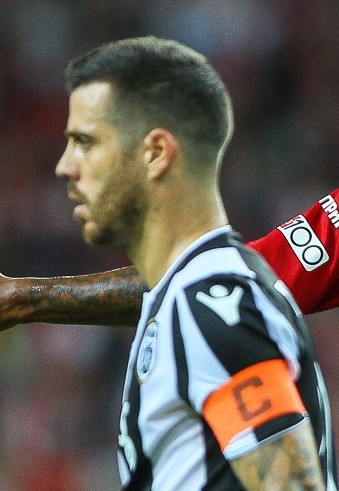
วีไยรีญา

|name = วีไยรีญา
|image = Vieirinha (August 2018).jpg
|image_size = 240px
|caption = วีไยรีญาขณะเล่นให้กับสโมสรฟุตบอลปาโอก|ปาโอกใน ค.ศ. 2018
|fullname = อาดึลีนู อังแดร วีไยรา ดึ ไฟรตัช
|birth_place = กีมาไรช์ โปรตุเกส
|position = กองกลาง#ปีก|ปีก / กองหลัง#ฟุลแบ็ก|ฟุลแบ็ก
|currentclub = สโมสรฟุตบอลปาโอก|ปาโอก
|clubnumber = 20
|youthyears1 = 1995–1996 | youthclubs1 = ตูร์กาเต็งซึ
|youthyears2 = 1996–2002 | youthclubs2 = สโมสรกีฬาวีตอรียา|วีตอรียา (กีมาไรช์)
|youthyears3 = 2002–2004 | youthclubs3 = สโมสรฟุตบอลโปร์ตู|โปร์ตู
|years1 = 2004–2006 | clubs1 = สโมสรฟุตบอลโปร์ตู เบ|โปร์ตู เบ | caps1 = 38 | goals1 = 12
|years2 = 2006 | clubs2 = → สโมสรฟุตบอลมาร์กู|มาร์กู (ยืม) | caps2 = 13 | goals2 = 4
|years3 = 2006–2009 | clubs3 = สโมสรฟุตบอลโปร์ตู|โปร์ตู | caps3 = 8 | goals3 = 0
|years4 = 2007–2008 | clubs4 = → สโมสรกีฬาไลชอยช์|ไลชอยช์ (ยืม) | caps4 = 22 | goals4 = 1
|years5 = 2008–2009 | clubs5 = → สโมสรฟุตบอลปาโอก|ปาโอก (ยืม) | caps5 = 21 | goals5 = 1
|years6 = 2009–2012 | clubs6 = สโมสรฟุตบอลปาโอก|ปาโอก | caps6 = 78 | goals6 = 18
|years7 = 2012–2017 | clubs7 = เฟาเอ็ฟเอ็ล ว็อลฟส์บวร์ค | caps7 = 125 | goals7 = 4
|years8 = 2017– | clubs8 = สโมสรฟุตบอลปาโอก|ปาโอก | caps8 = 51 | goals8 = 7
|totalcaps = | totalgoals =
|nationalyears1 = 2001 | nationalteam1 = ฟุตบอลทีมชาติโปรตุเกส รุ่นอายุไม่เกิน 16 ปี|โปรตุเกส อายุไม่เกิน 16 ปี | nationalcaps1 = 6 | nationalgoals1 = 2
|nationalyears2 = 2002–2003 | nationalteam2 = ฟุตบอลทีมชาติโปรตุเกส รุ่นอายุไม่เกิน 17 ปี|โปรตุเกส อายุไม่เกิน 17 ปี | nationalcaps2 = 24 | nationalgoals2 = 10
|nationalyears3 = 2003–2005 | nationalteam3 = ฟุตบอลทีมชาติโปรตุเกส รุ่นอายุไม่เกิน 19 ปี|โปรตุเกส อายุไม่เกิน 19 ปี | nationalcaps3 = 24 | nationalgoals3 = 13
|nationalyears4 = 2005–2006 | nationalteam4 = ฟุตบอลทีมชาติโปรตุเกส รุ่นอายุไม่เกิน 20 ปี|โปรตุเกส อายุไม่เกิน 20 ปี | nationalcaps4 = 12 | nationalgoals4 = 1
|nationalyears5 = 2007–2009 | nationalteam5 = ฟุตบอลทีมชาติโปรตุเกส รุ่นอายุไม่เกิน 21 ปี|โปรตุเกส อายุไม่เกิน 21 ปี | nationalcaps5 = 17 | nationalgoals5 = 2
|nationalyears6 = 2009 | nationalteam6 = ฟุตบอลโอลิมปิกทีมชาติโปรตุเกส|โปรตุเกส อายุไม่เกิน 23 ปี | nationalcaps6 = 4 | nationalgoals6 = 0
|nationalyears7 = 2013– | nationalteam7 = ฟุตบอลทีมชาติโปรตุเกส|โปรตุเกส | nationalcaps7 = 26 | nationalgoals7 = 1
อาดึลีนู อังแดร วีไยรา ดึ ไฟรตัช () หรือที่รู้จักกันในชื่อ วีไยรีญา (; เกิดวันที่ 24 มกราคม ค.ศ. 1986) เป็นนักฟุตบอลอาชีพชาวโปรตุเกส ปัจจุบันเล่นให้กับสโมสรสโมสรฟุตบอลปาโอก|ปาโอกในตำแหน่งแบ็กซ้ายเป็นหลัก
วีไยรีญาถนัดทั้งซ้ายและขวา เขาเริ่มเล่นฟุตบอลที่สโมสรสโมสรฟุตบอลโปร์ตู|โปร์ตู แต่ใช้เวลาส่วนใหญ่ในอาชีพฟุตบอลกับปาโอกและเฟาเอ็ฟเอ็ล ว็อลฟส์บวร์ค
วีไยรีญาเปิดตัวกับฟุตบอลทีมชาติโปรตุเกส|ทีมชาติโปรตุเกสใน ค.ศ. 2013 และเป็นส่วนหนึ่งของทีมชาติที่ลงแข่งขันในฟุตบอลโลก 2014 และผู้เล่นในฟุตบอลชิงแชมป์แห่งชาติยุโรป 2016 โดยเป็นผู้ชนะเลิศในการแข่งขันรายการหลัง
== อ้างอิง ==
หมวดหมู่:บุคคลที่เกิดในปี พ.ศ. 2529
หมวดหมู่:บุคคลที่ยังมีชีวิตอยู่
หมวดหมู่:บุคคลจากกีมาไรช์
หมวดหมู่:ปีกฟุตบอล
หมวดหมู่:กองหลังฟุตบอล
หมวดหมู่:บุคคลจากกีมาไรช์
หมวดหมู่:นักฟุตบอลชาวโปรตุเกส
หมวดหมู่:ผู้เล่นในปรีไมราลีกา
หมวดหมู่:ผู้เล่นในลีกาปูร์ตูกัลโดยช์
หมวดหมู่:ผู้เล่นสโมสรฟุตบอลโปร์ตู
หมวดหมู่:ผู้เล่นในซูเปอร์ลีกกรีซ
หมวดหมู่:ผู้เล่นในบุนเดิสลีกา
หมวดหมู่:ผู้เล่นเฟาเอ็ฟเอ็ล ว็อลฟส์บวร์ค
หมวดหมู่:นักฟุตบอลทีมชาติโปรตุเกส
หมวดหมู่:ผู้เล่นในฟุตบอลโลก 2014
หมวดหมู่:ผู้เล่นในฟุตบอลชิงแชมป์แห่งชาติยุโรป 2016
หมวดหมู่:นักฟุตบอลต่างชาติในลีกกรีซ
หมวดหมู่:นักฟุตบอลต่างชาติในลีกเยอรมนี
หมวดหมู่:ผู้เล่นในชุดชนะเลิศฟุตบอลชิงแชมป์แห่งชาติยุโรป